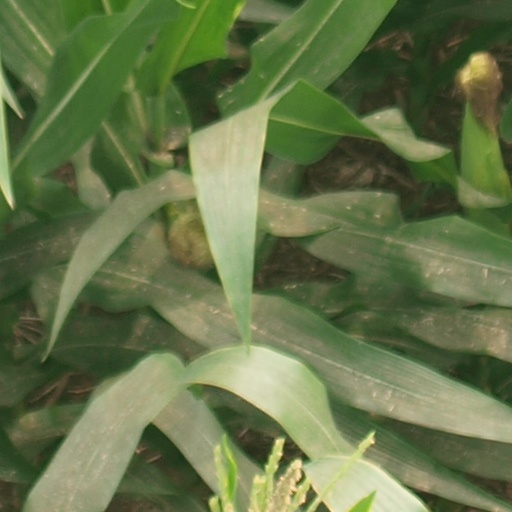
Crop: maize; corn